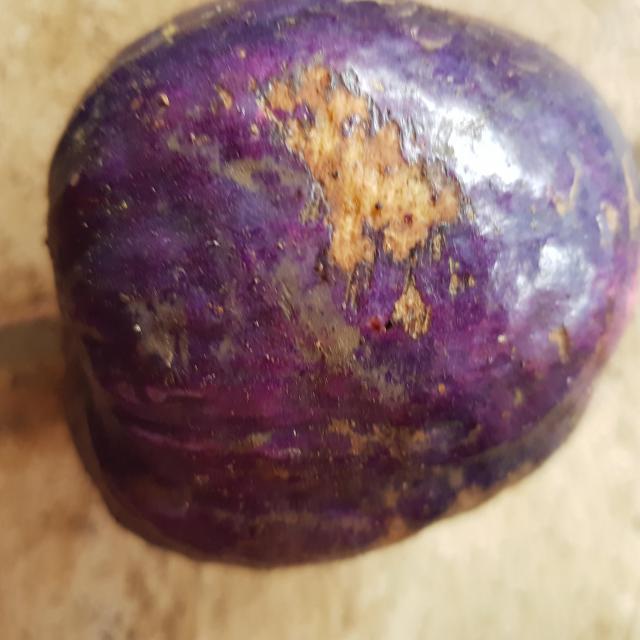
Plum grade: spotted